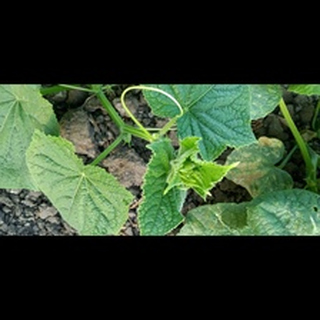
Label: healthy_cucumber